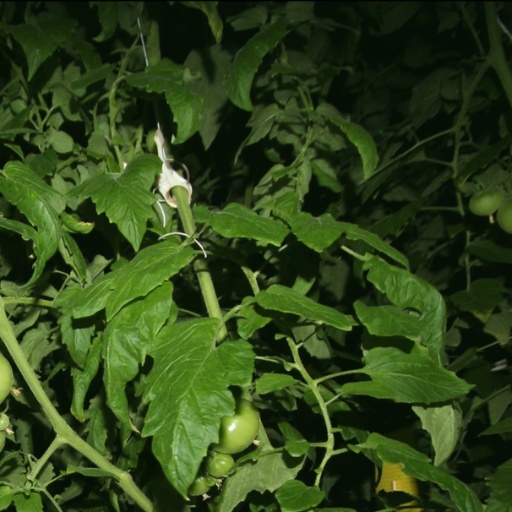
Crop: tomato